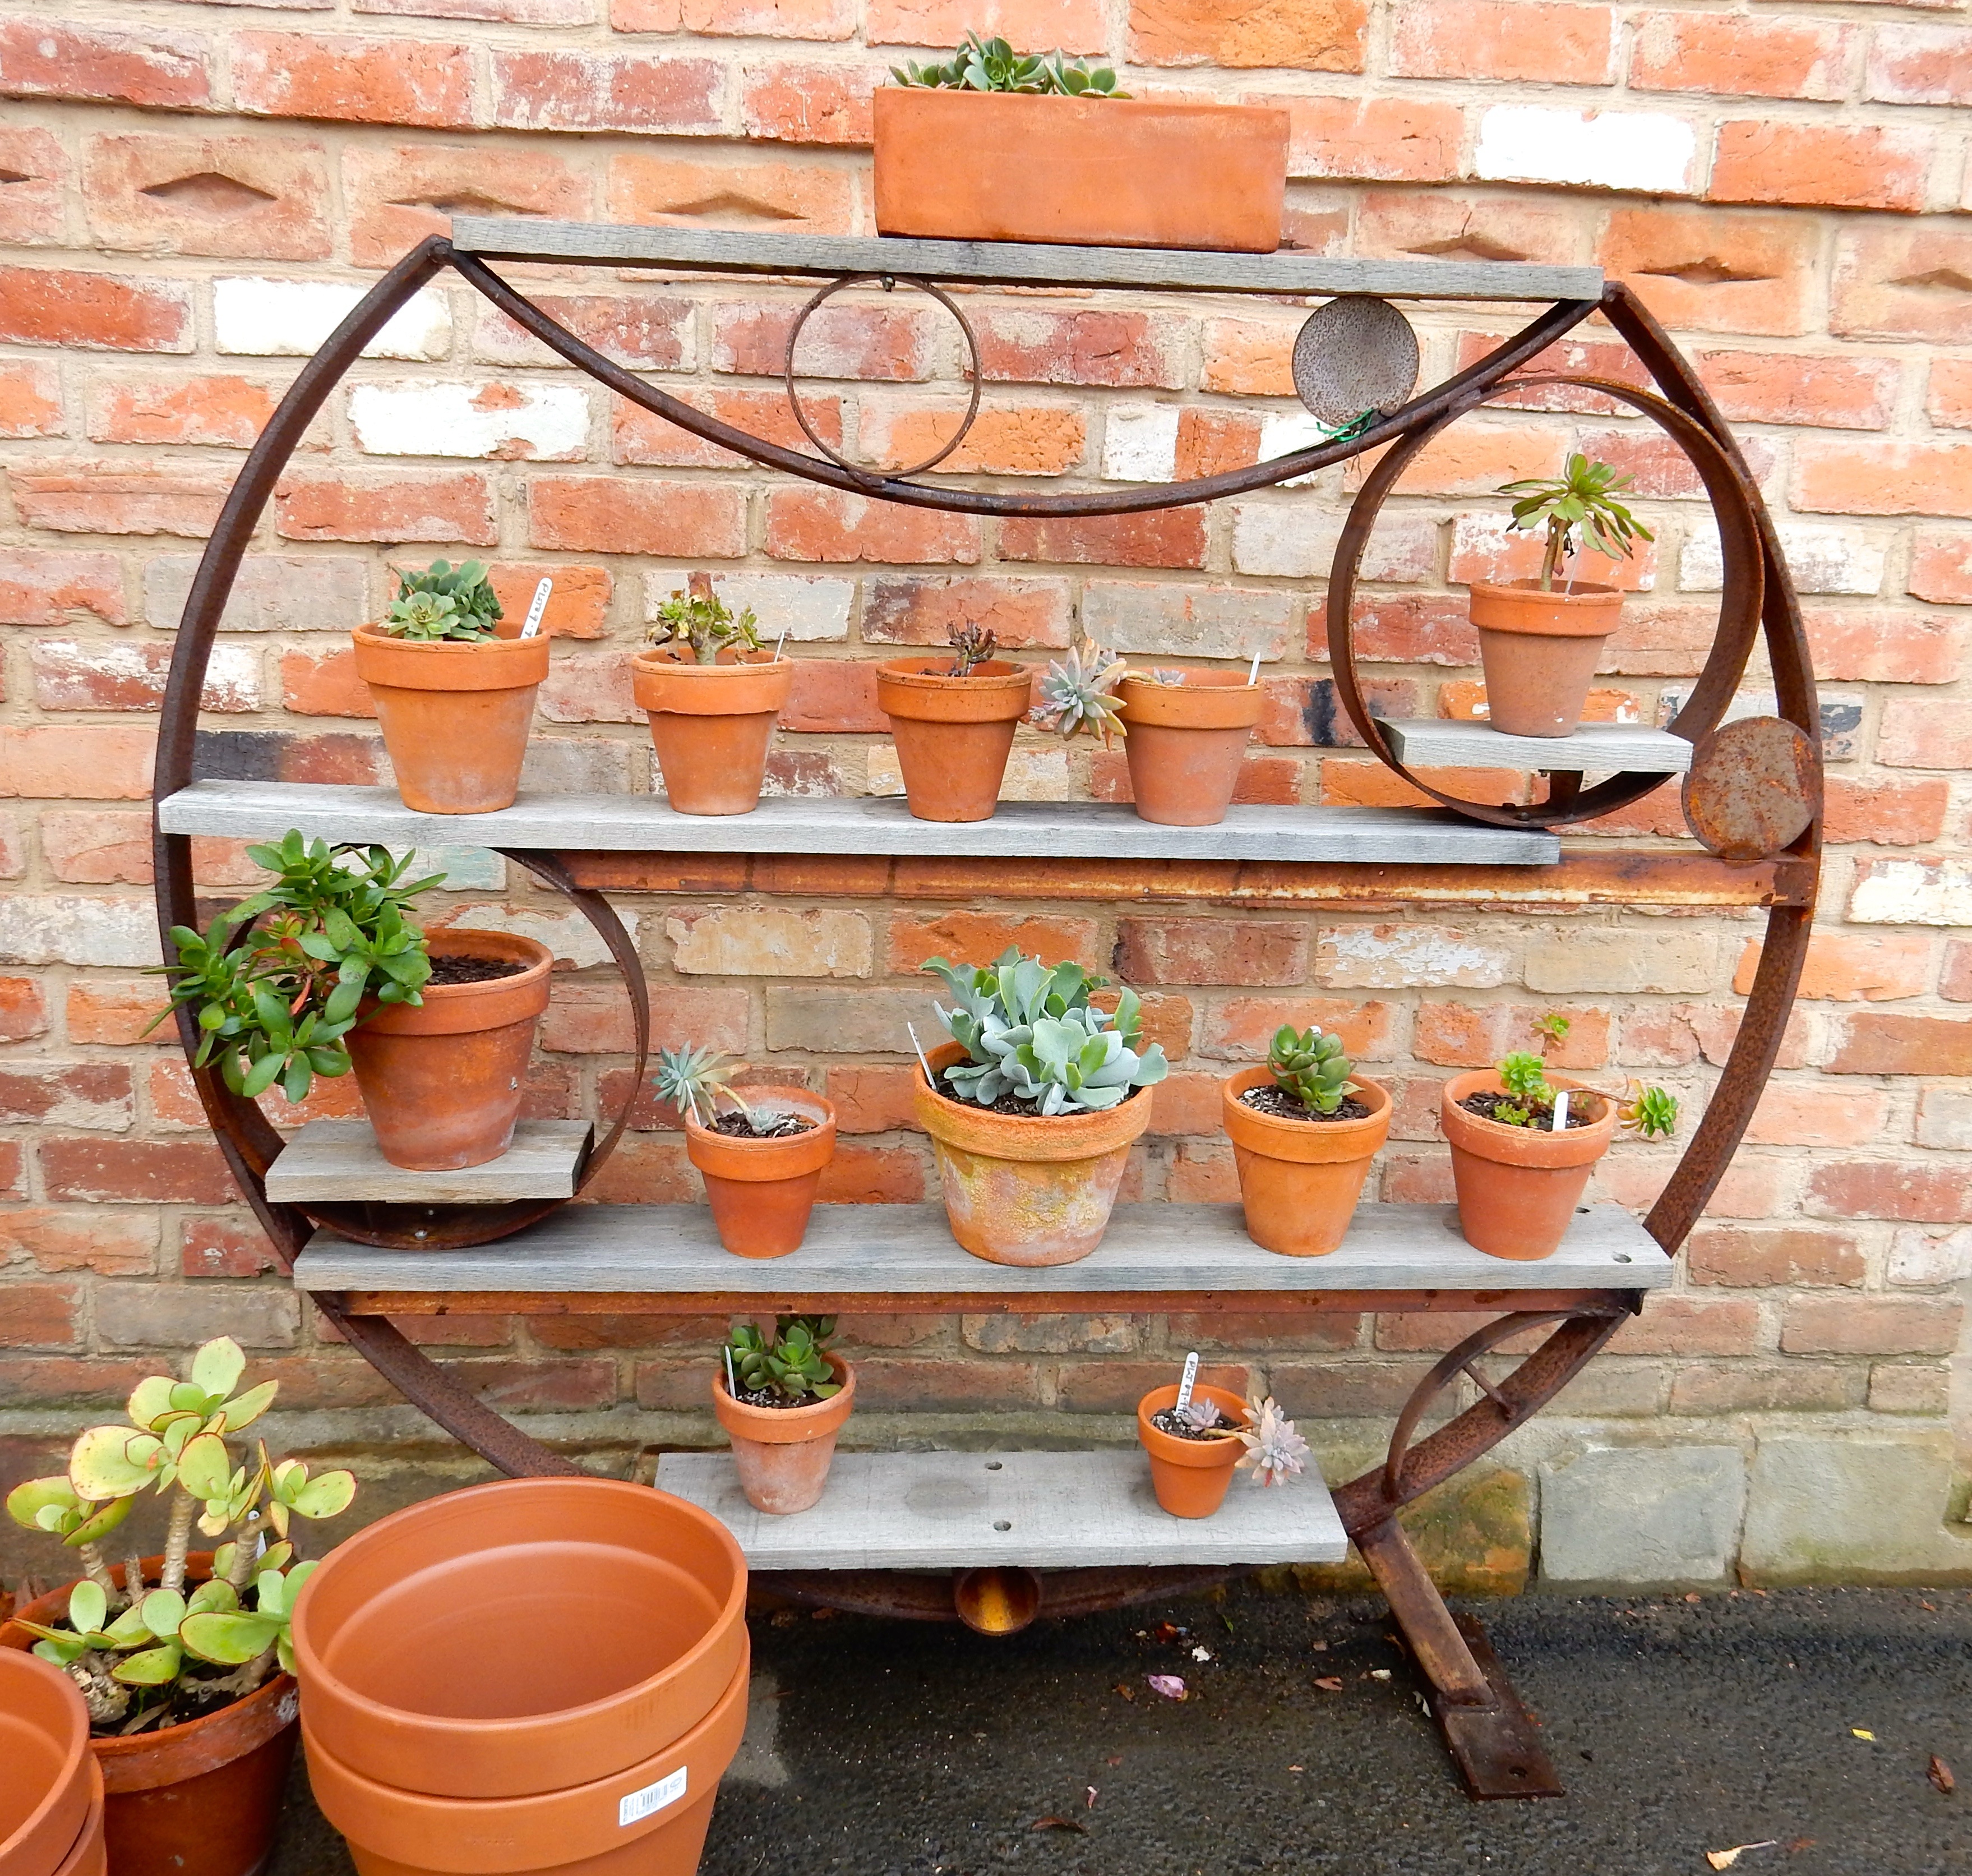
work, plant, flower, summer, meal, spring, green, produce, vegetable, grow, natural, soil, room, garden, potted, gardening, growing, yard, planting, organic, pots, gardener, man made object